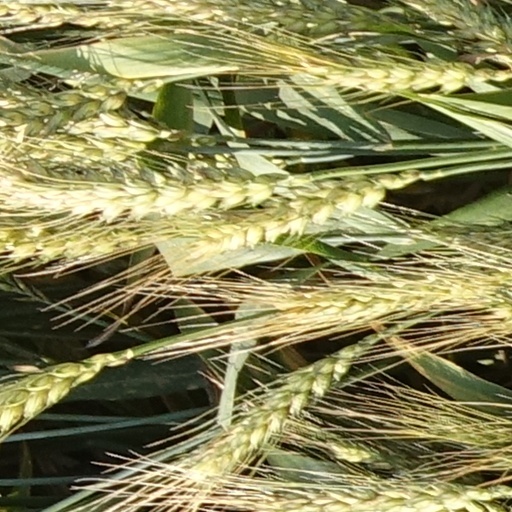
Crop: wheat